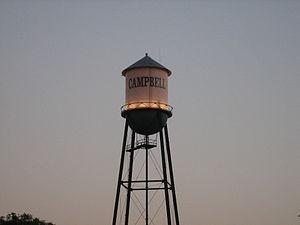
Campbell est une municipalité du comté de Santa Clara, en Californie, en périphérie sud de la Silicon Valley. Au recensement de 2010, la ville comptait 39 349 habitants. C'est une ville résidentielle plutôt que high-tech, mais elle a toutefois vu les débuts de eBay.